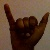
The image shows a hand gesture representing the letter 'Y' in Indian Sign Language.